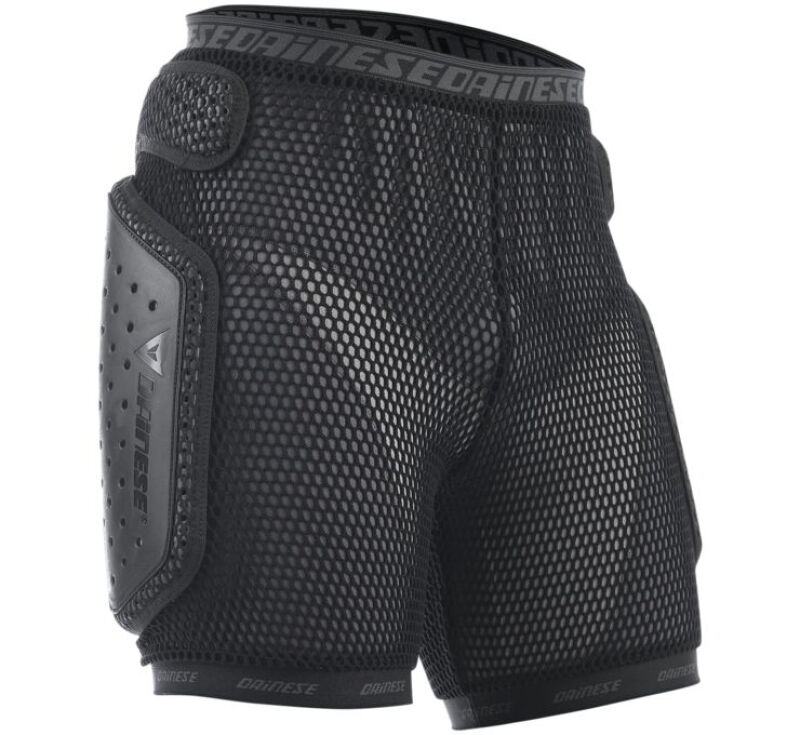
Dainese Hard Short E1 Black - XS
Dainese Hard Short E1 Black - XS
Brand: Dainese
Category: Vehicles & Parts > Vehicle Parts & Accessories > Vehicle Safety & Security > Off-Road & Motor Sports Vehicle Protective Gear > Racing Protective Shorts